Strangler vs. Strangler

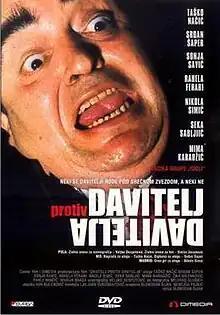
The DVD release cover

Strangler vs. Strangler is a 1984 Yugoslav film featuring elements of horror comedy, thriller and horror.